Ken Schrader

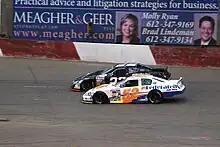
Schrader racing in his Ken Schrader Racing ARCA car at Elko Speedway in 2013

On October 27, 2013, Schrader announced that he would retire from NASCAR after the 2013 season; he described it as "not retirement", but that there were "just no plans to come back"; he planned to continue competing in ARCA and dirt modified events.